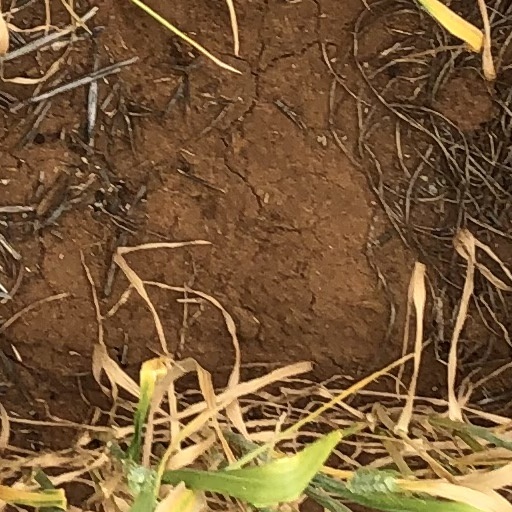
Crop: wheat